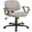
Label: chair